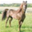
Label: horse